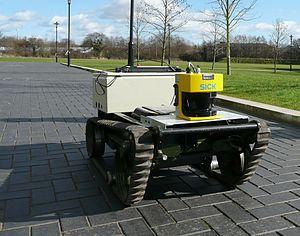
Ce robot mobile est équipé d'un capteur LIDAR, lui permettant de cartographier la zone environnante et d'éviter les obstacles.